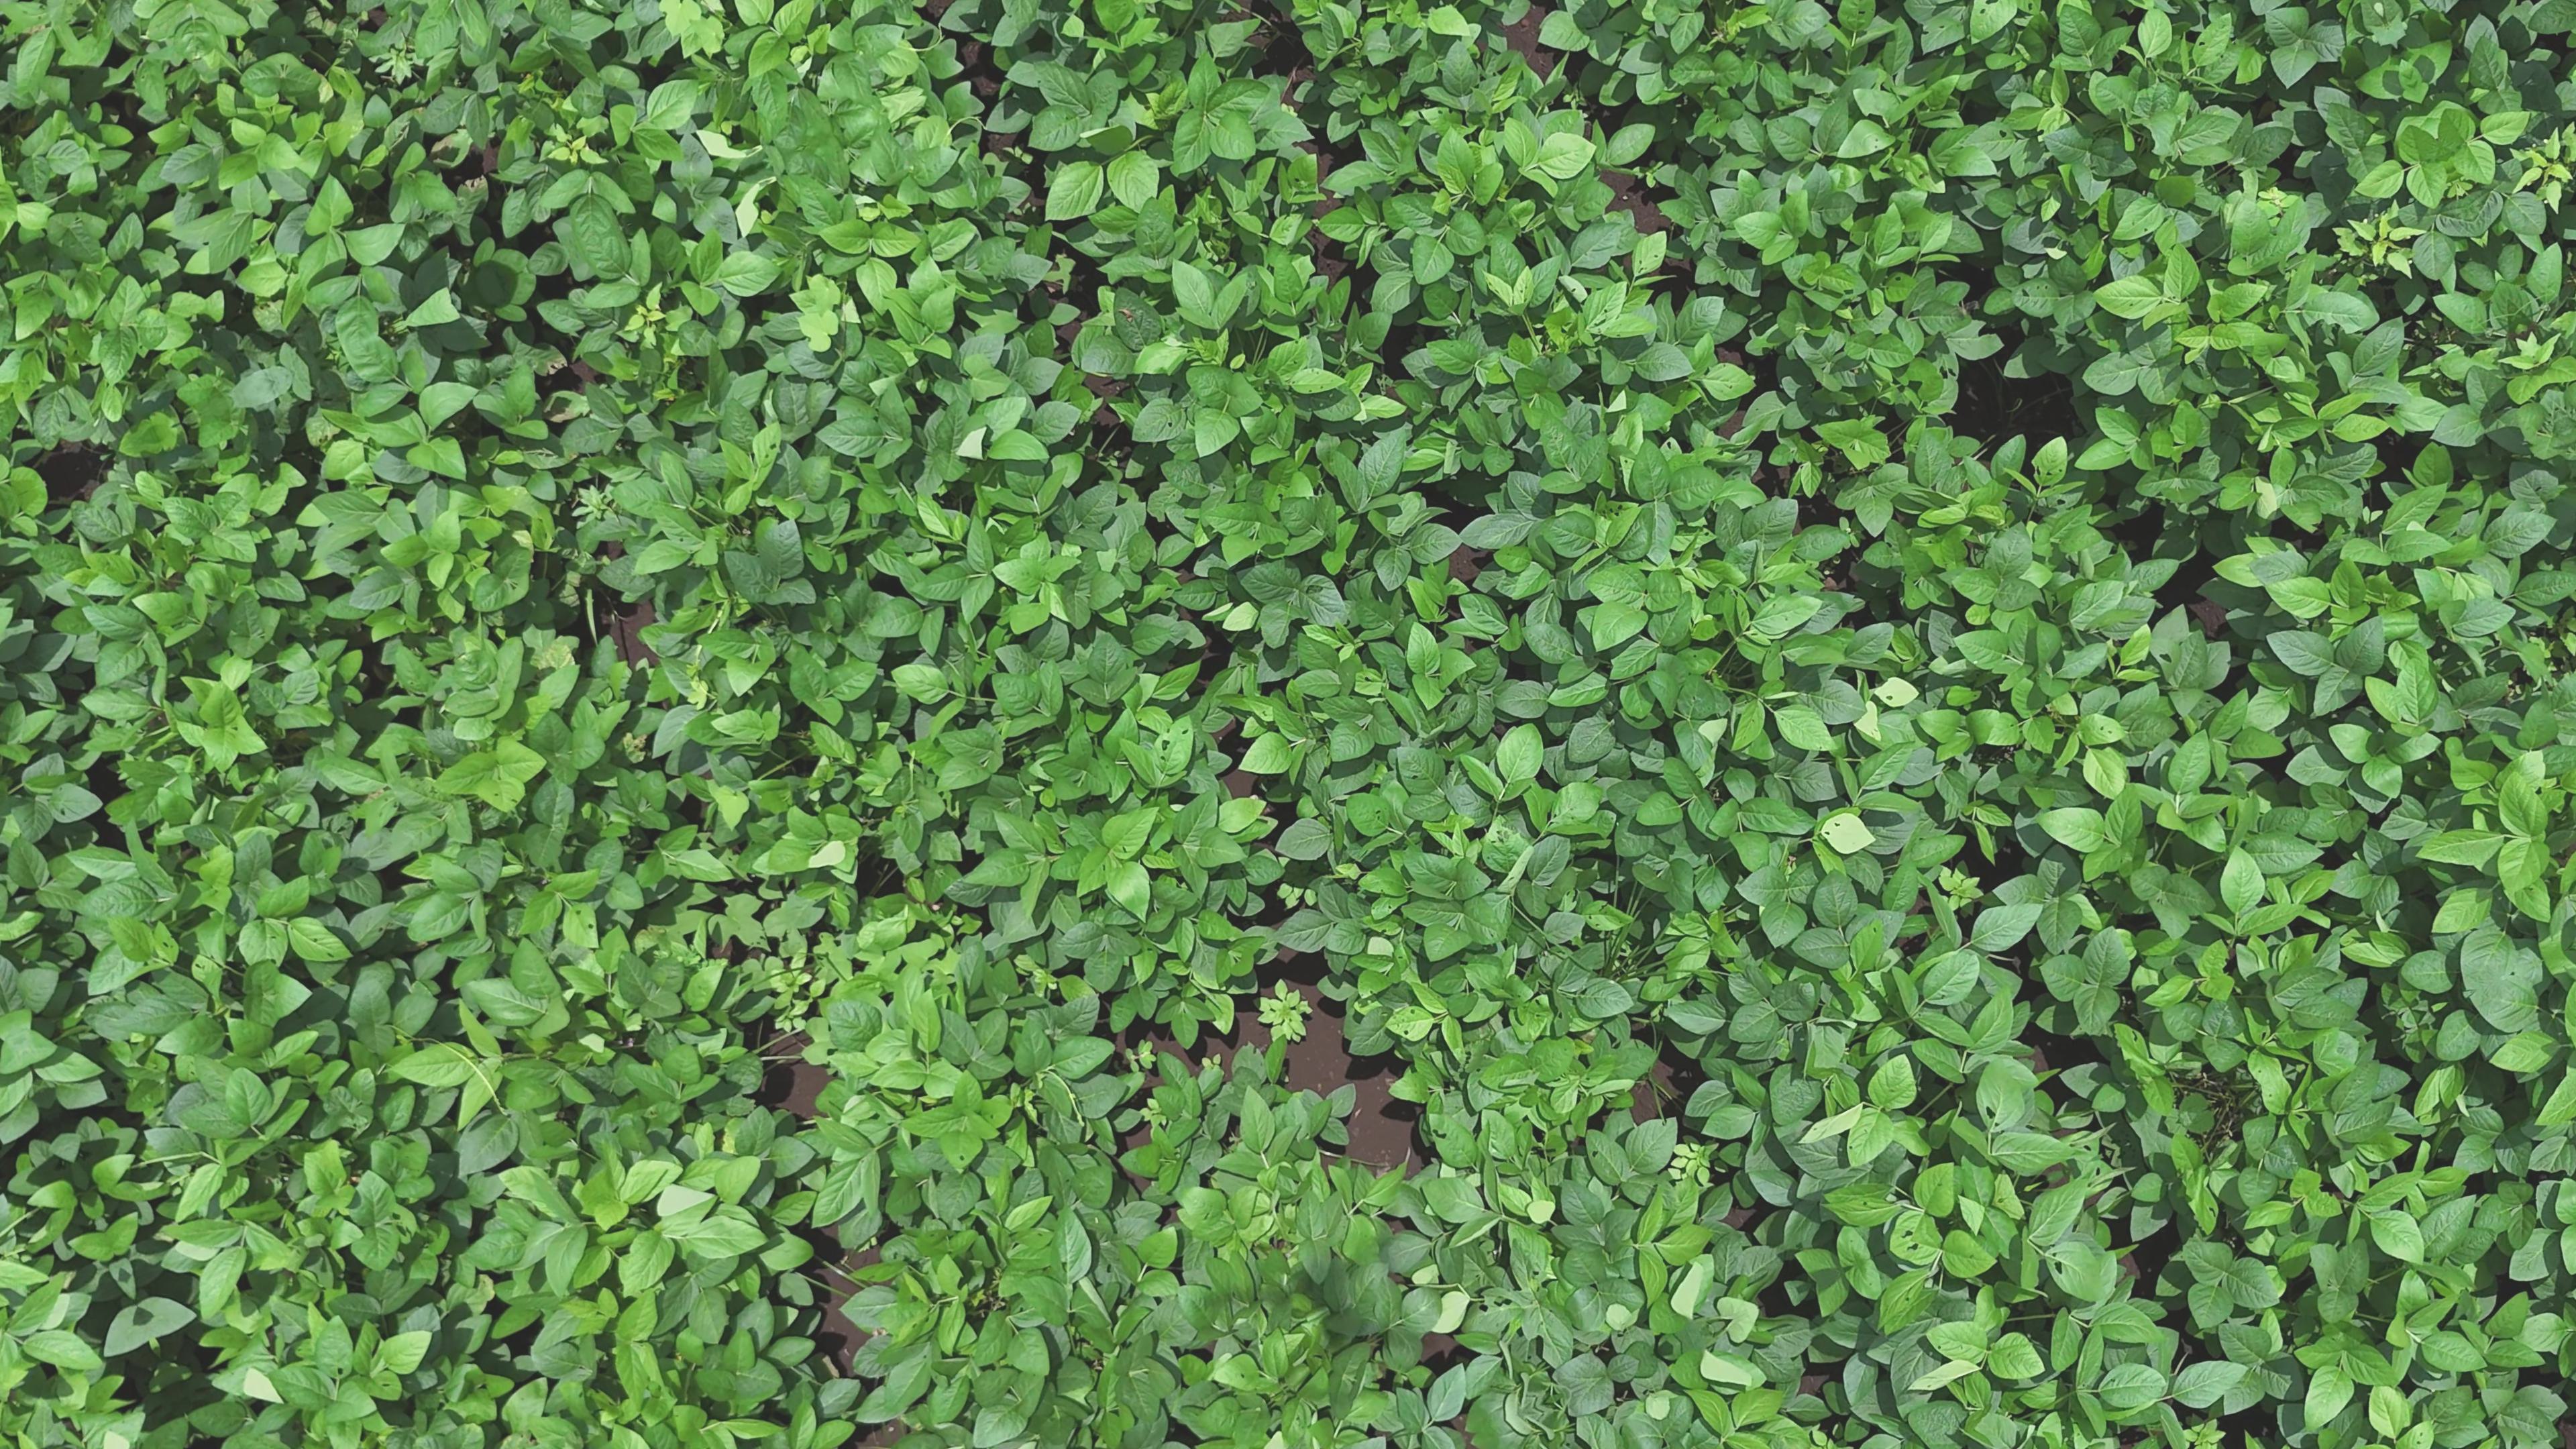
Label: Healthy